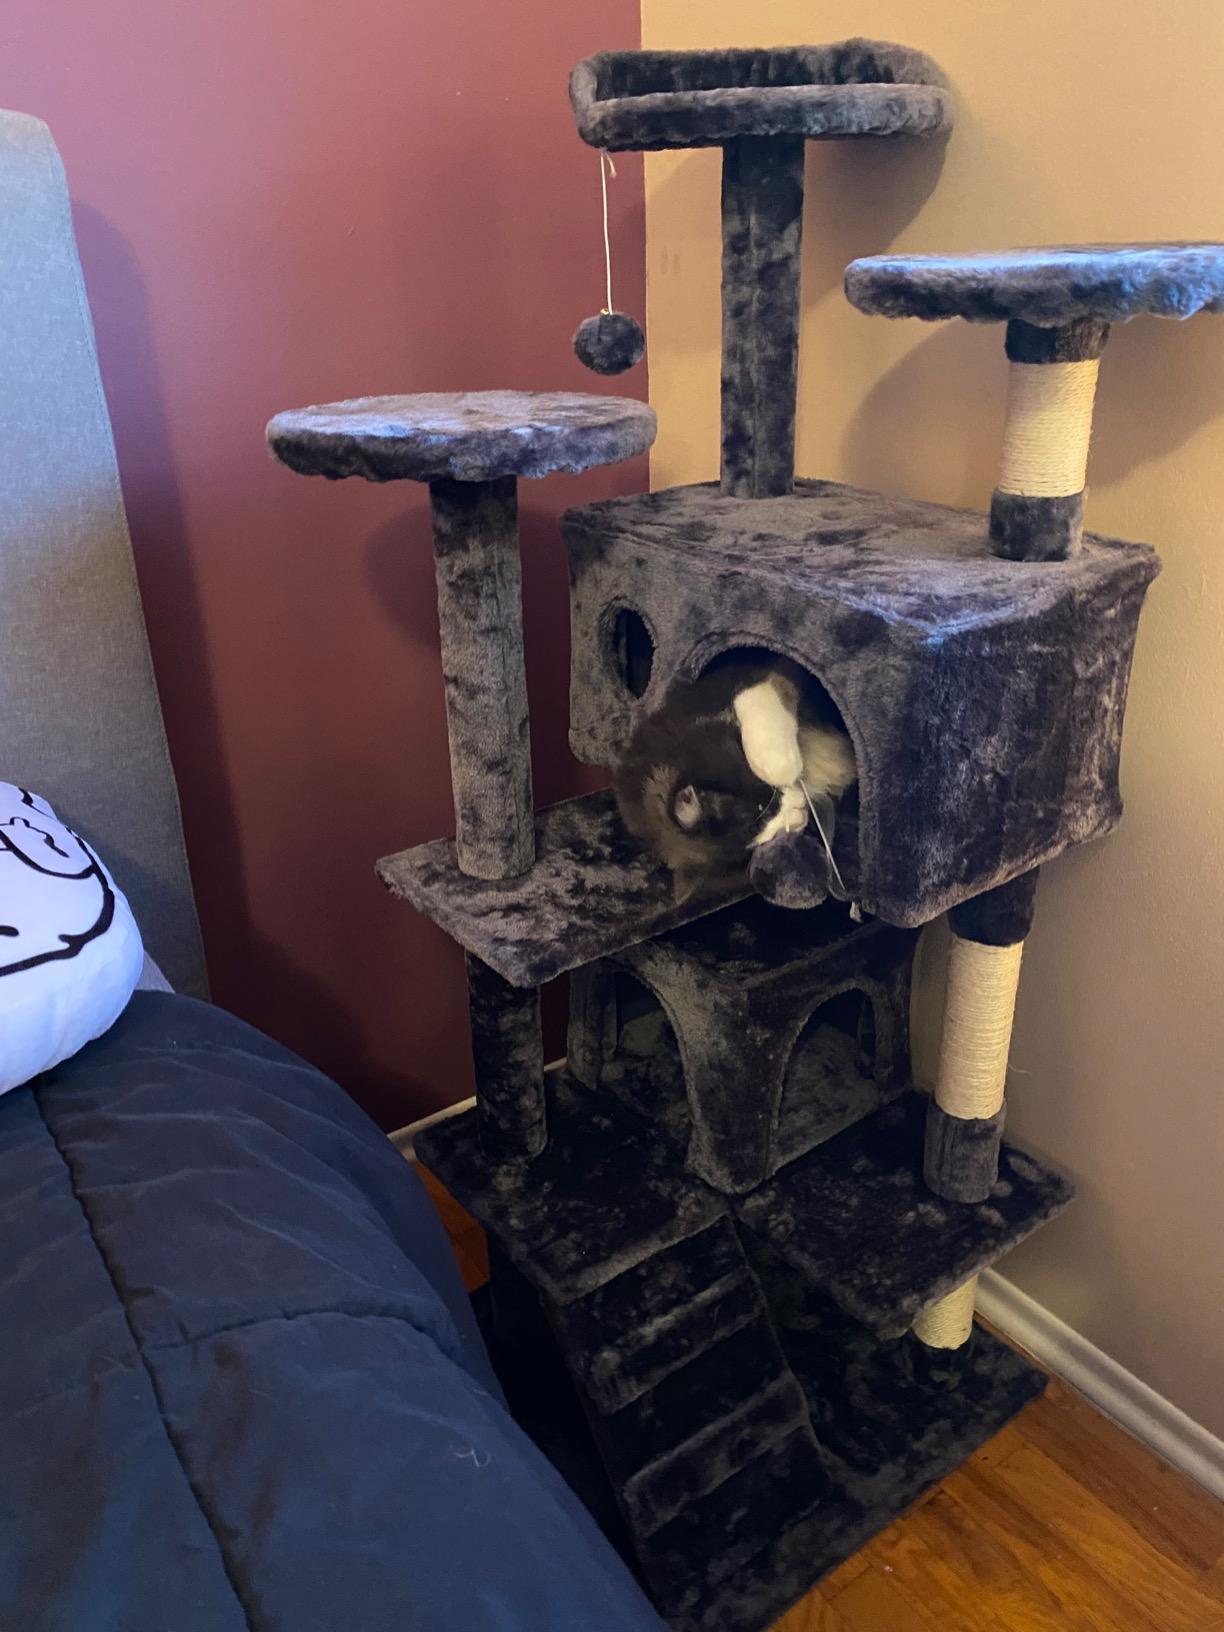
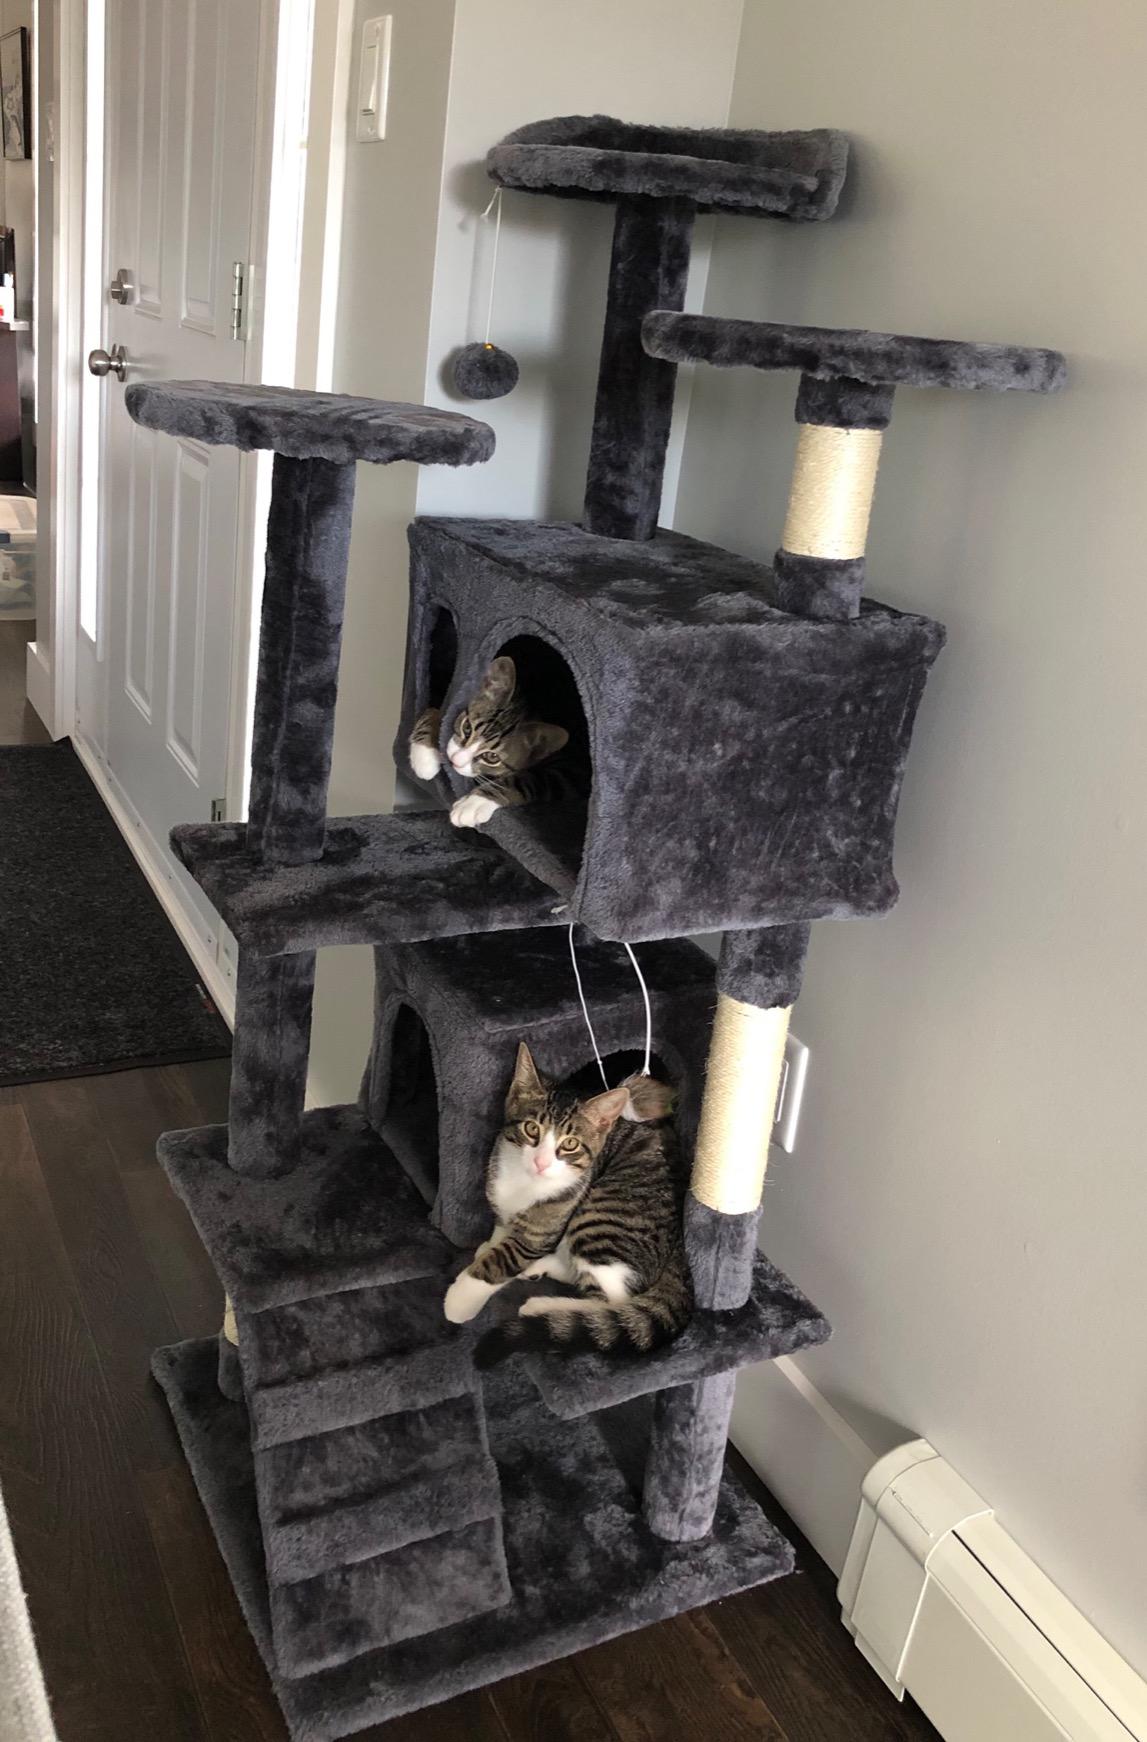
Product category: items_cat tree
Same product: yes